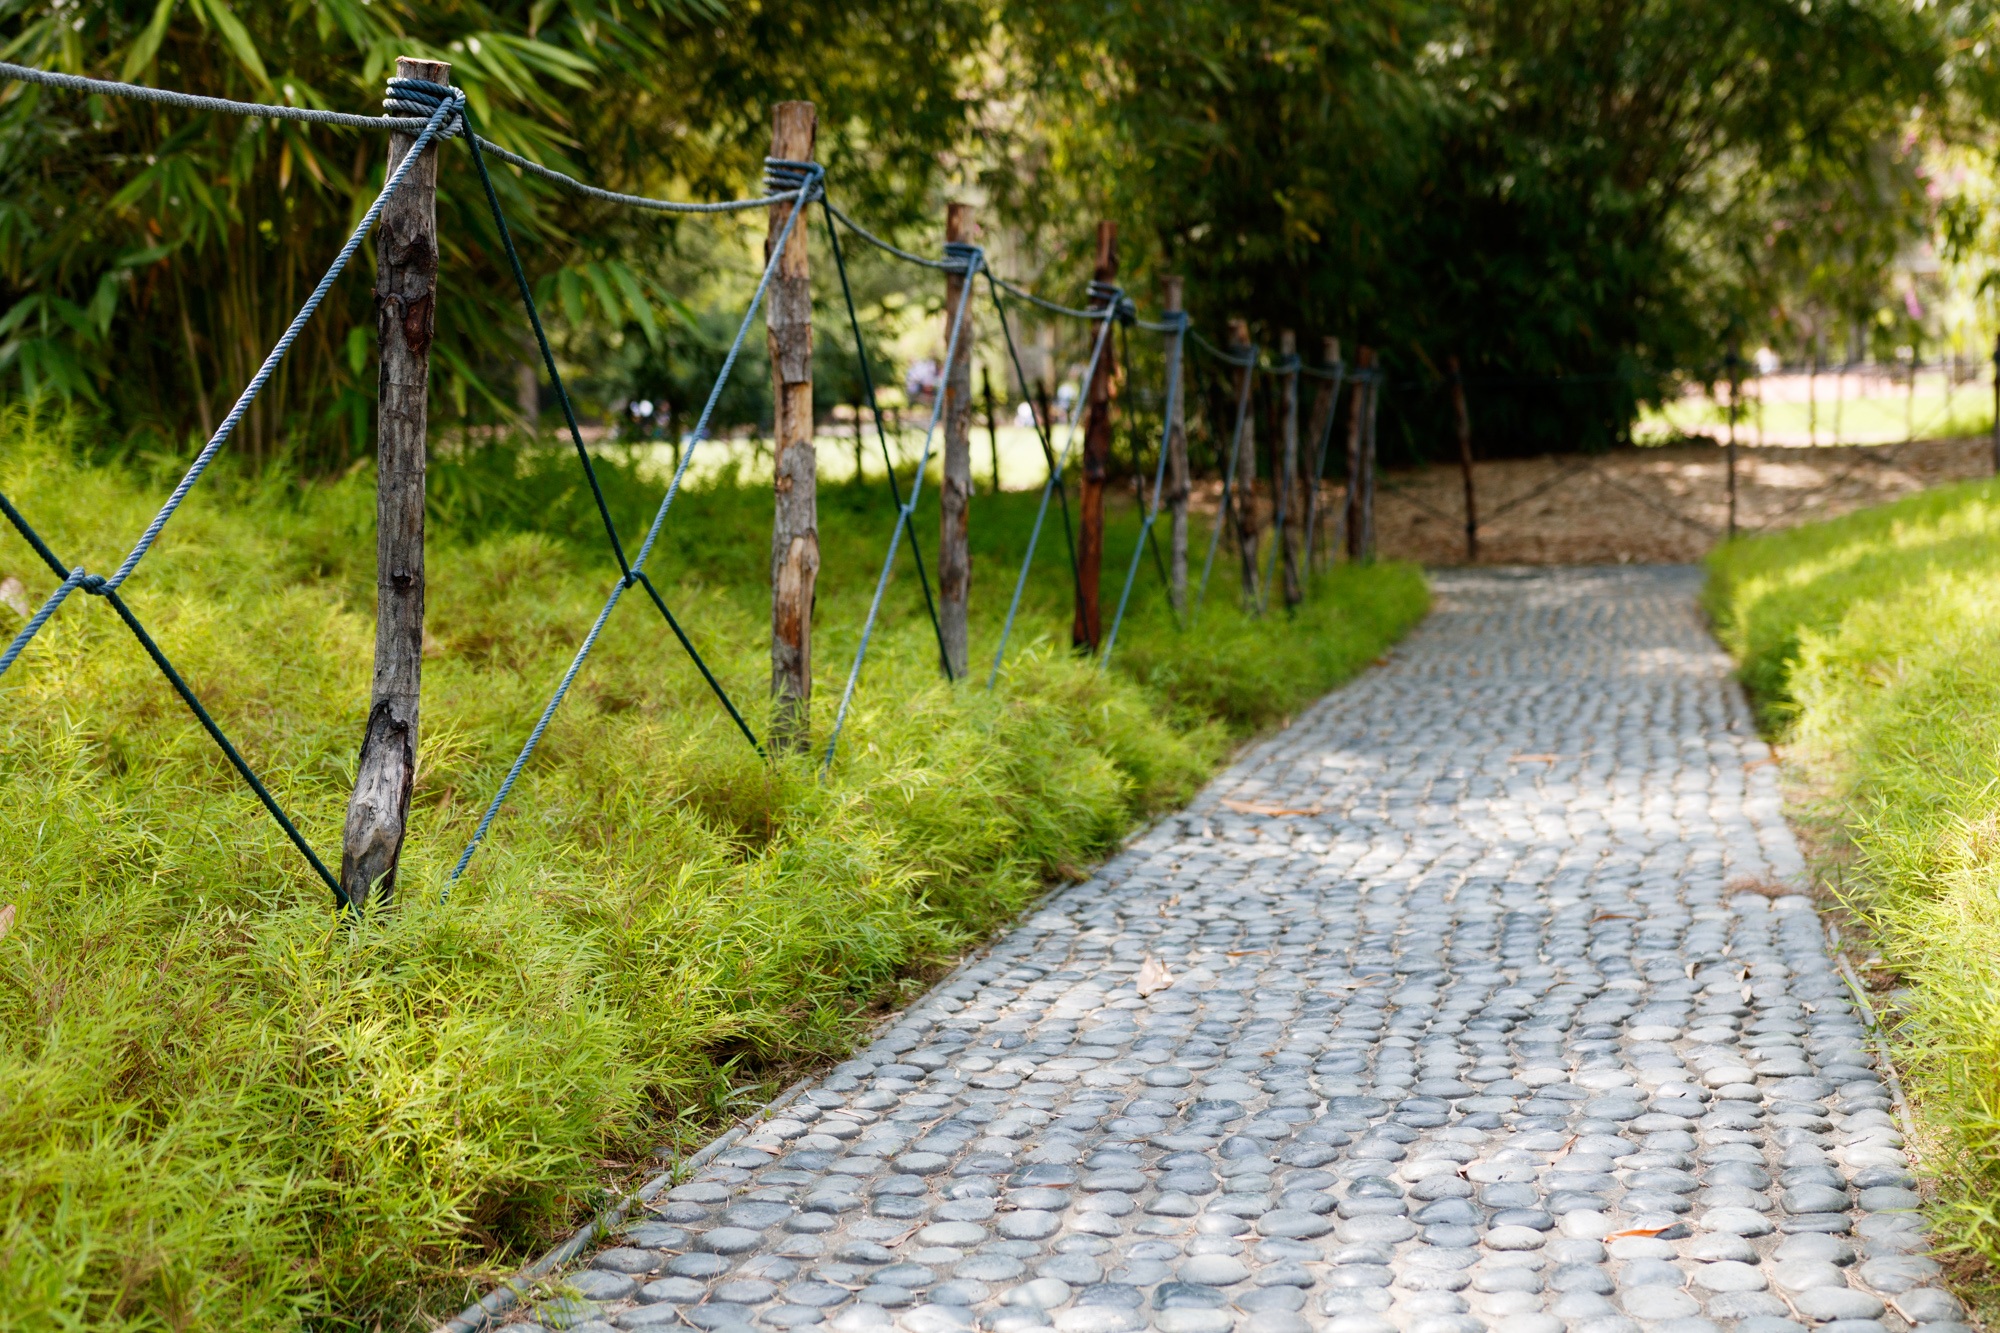
tree, path, trail, lawn, sidewalk, walkway, walk, green, park, garden, yard